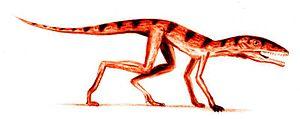
Scleromochlus est un genre éteint de tout petits archosauromorphes avémétatarsaliens ayant vécu au cours du Trias supérieur.
Avemetatarsalia est un clade d'archosaures établi par le paléontologue britannique Michael Benton en 1999 pour le groupe souche des ornithodires au sein des archosaures. Il comprend donc tout animal plus proche des oiseaux que des crocodiles qui appartiennent, eux, au groupe frère des Pseudosuchia.
Les ptérosaures sont un ordre éteint de reptiles volants qui ont existé pendant presque toute la durée du Mésozoique : du Trias supérieur, il y a 230 millions d’années, jusqu'à la fin du Crétacé, il y a 66 Ma.